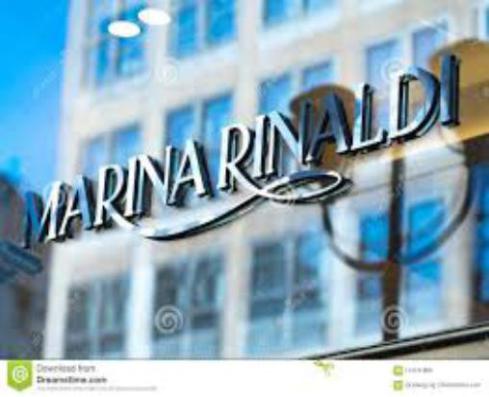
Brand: marina rinaldi
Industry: Clothes